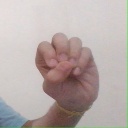
अक्षर: उ